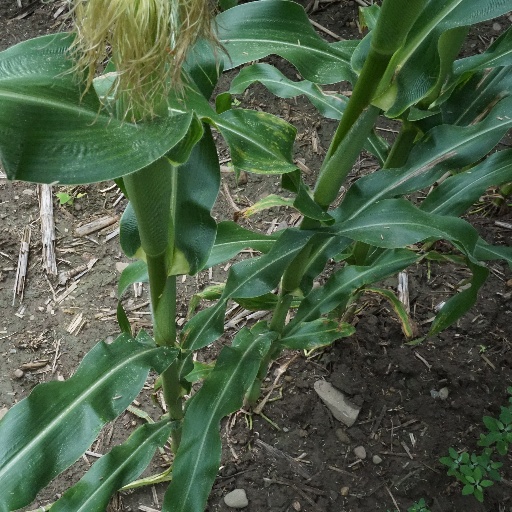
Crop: maize; corn